Baird Bay

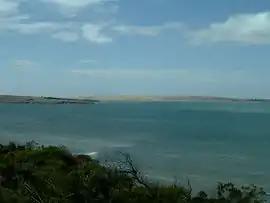
The isolated waters of Baird Bay

Baird Bay is a small fishing village located south of Streaky Bay on the west coast of Eyre Peninsula in South Australia. It is situated on the east coast of a bay named Baird Bay which opens into the north end of Anxious Bay.